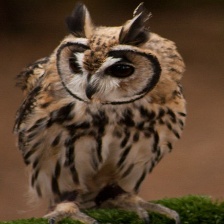
Species: STRIPED OWL
Scientific name: ASIO CLAMATOR
ImageNet parent category: great_grey_owl